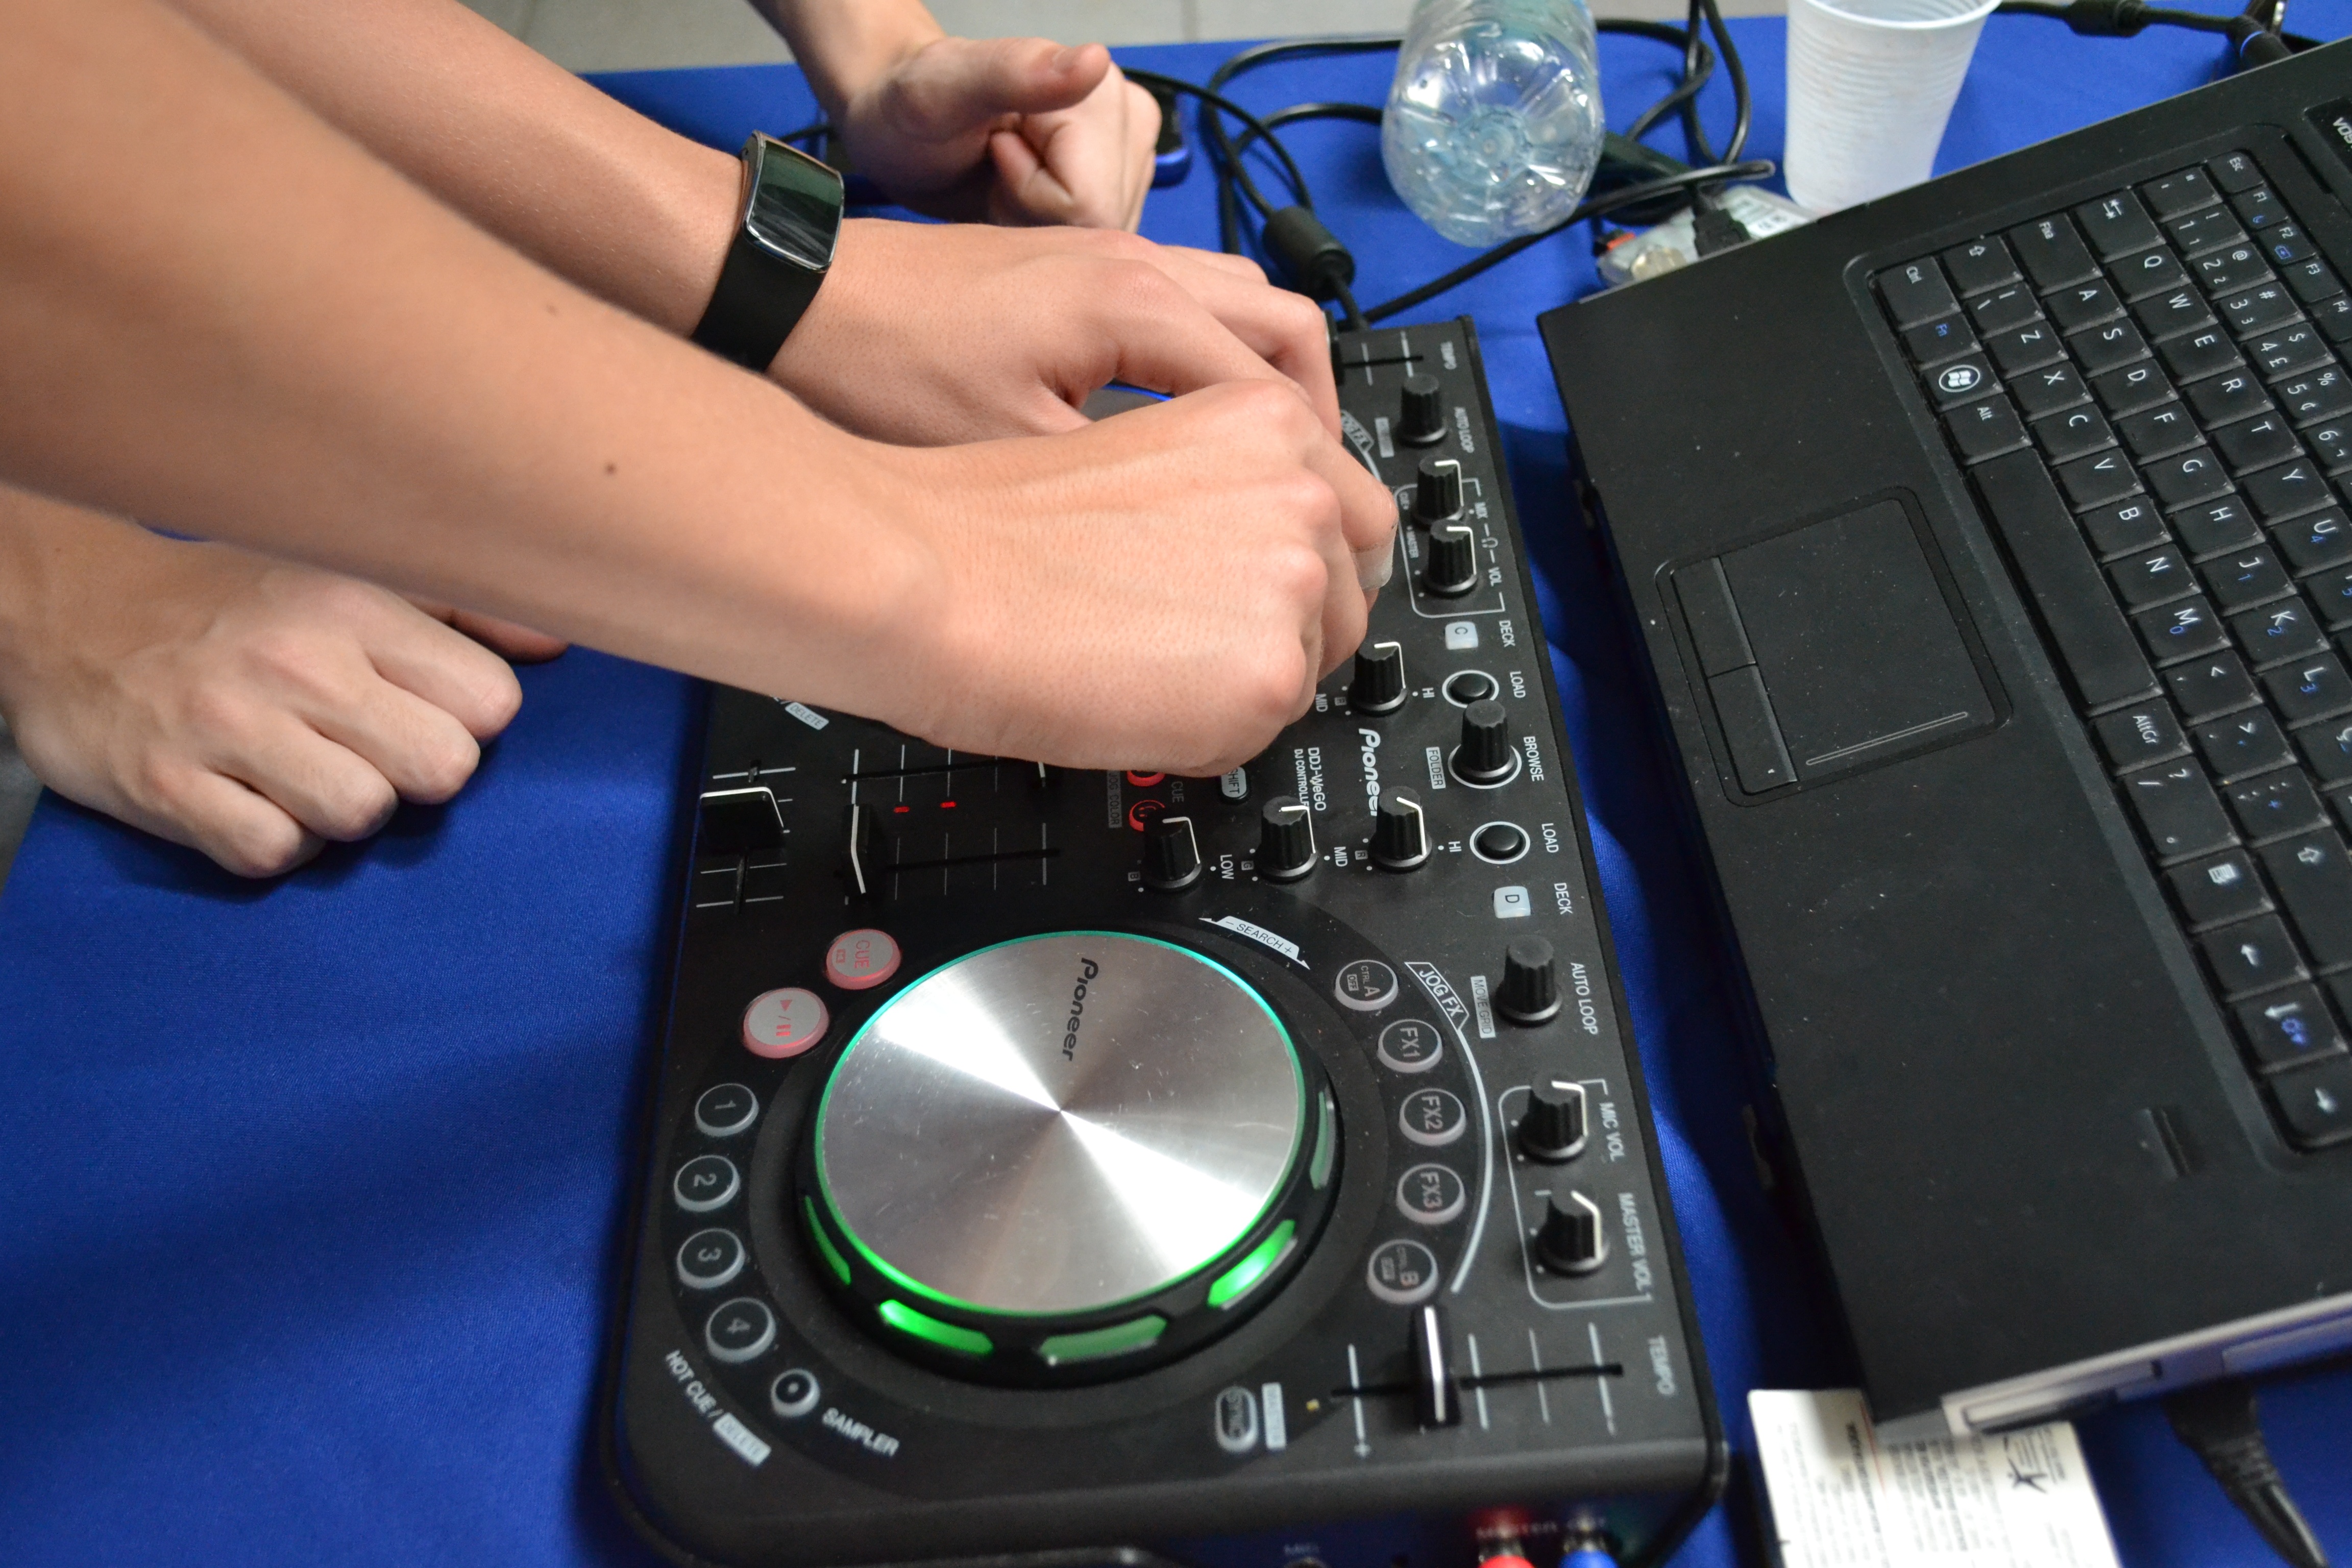
music, technology, playing, stereo, electronics, pickup, multimedia, computer hardware, media player